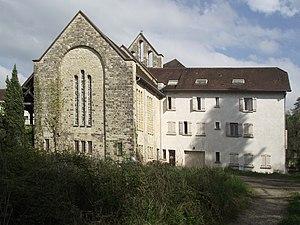
Ancienne abbaye de I'Immaculée Conception d'Ozon (Hautes-Pyrénées, France)
Ozon est une commune française située dans le département des Hautes-Pyrénées, en région Occitanie.